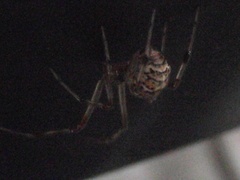
Species: Parasteatoda_tepidariorum